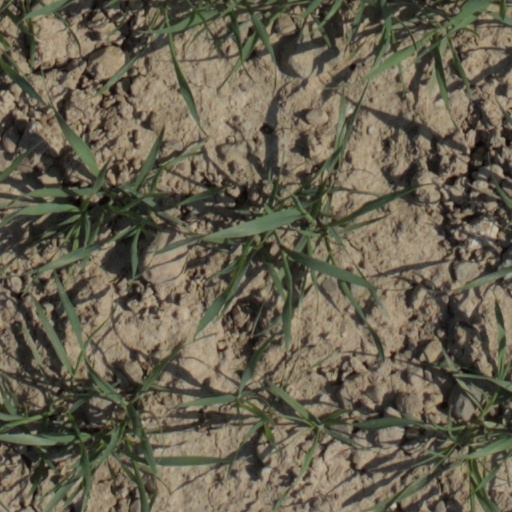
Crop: wheat